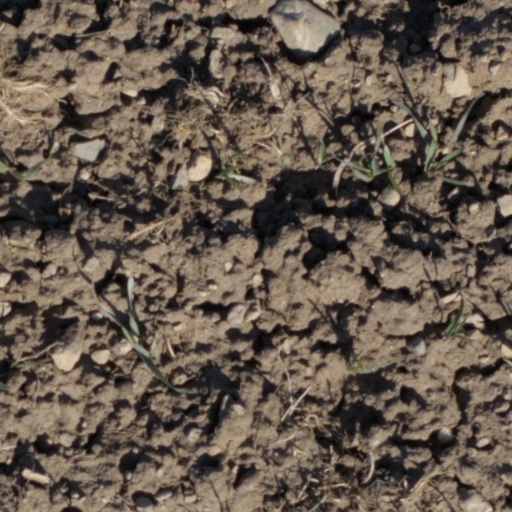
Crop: wheat